Laxford

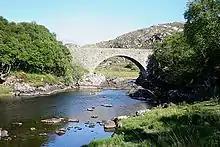
Laxford Bridge crossing the River

The River Laxford runs some in a generally northwesterly direction from Loch Stack (by Ben Stack) to Laxford Bay. It has a catchment area of about . The River Laxford is considered one of the more productive salmon rivers in northern Scotland with a catch of over 200 salmon in most seasons. Catches of sea trout, however, have declined in recent years.